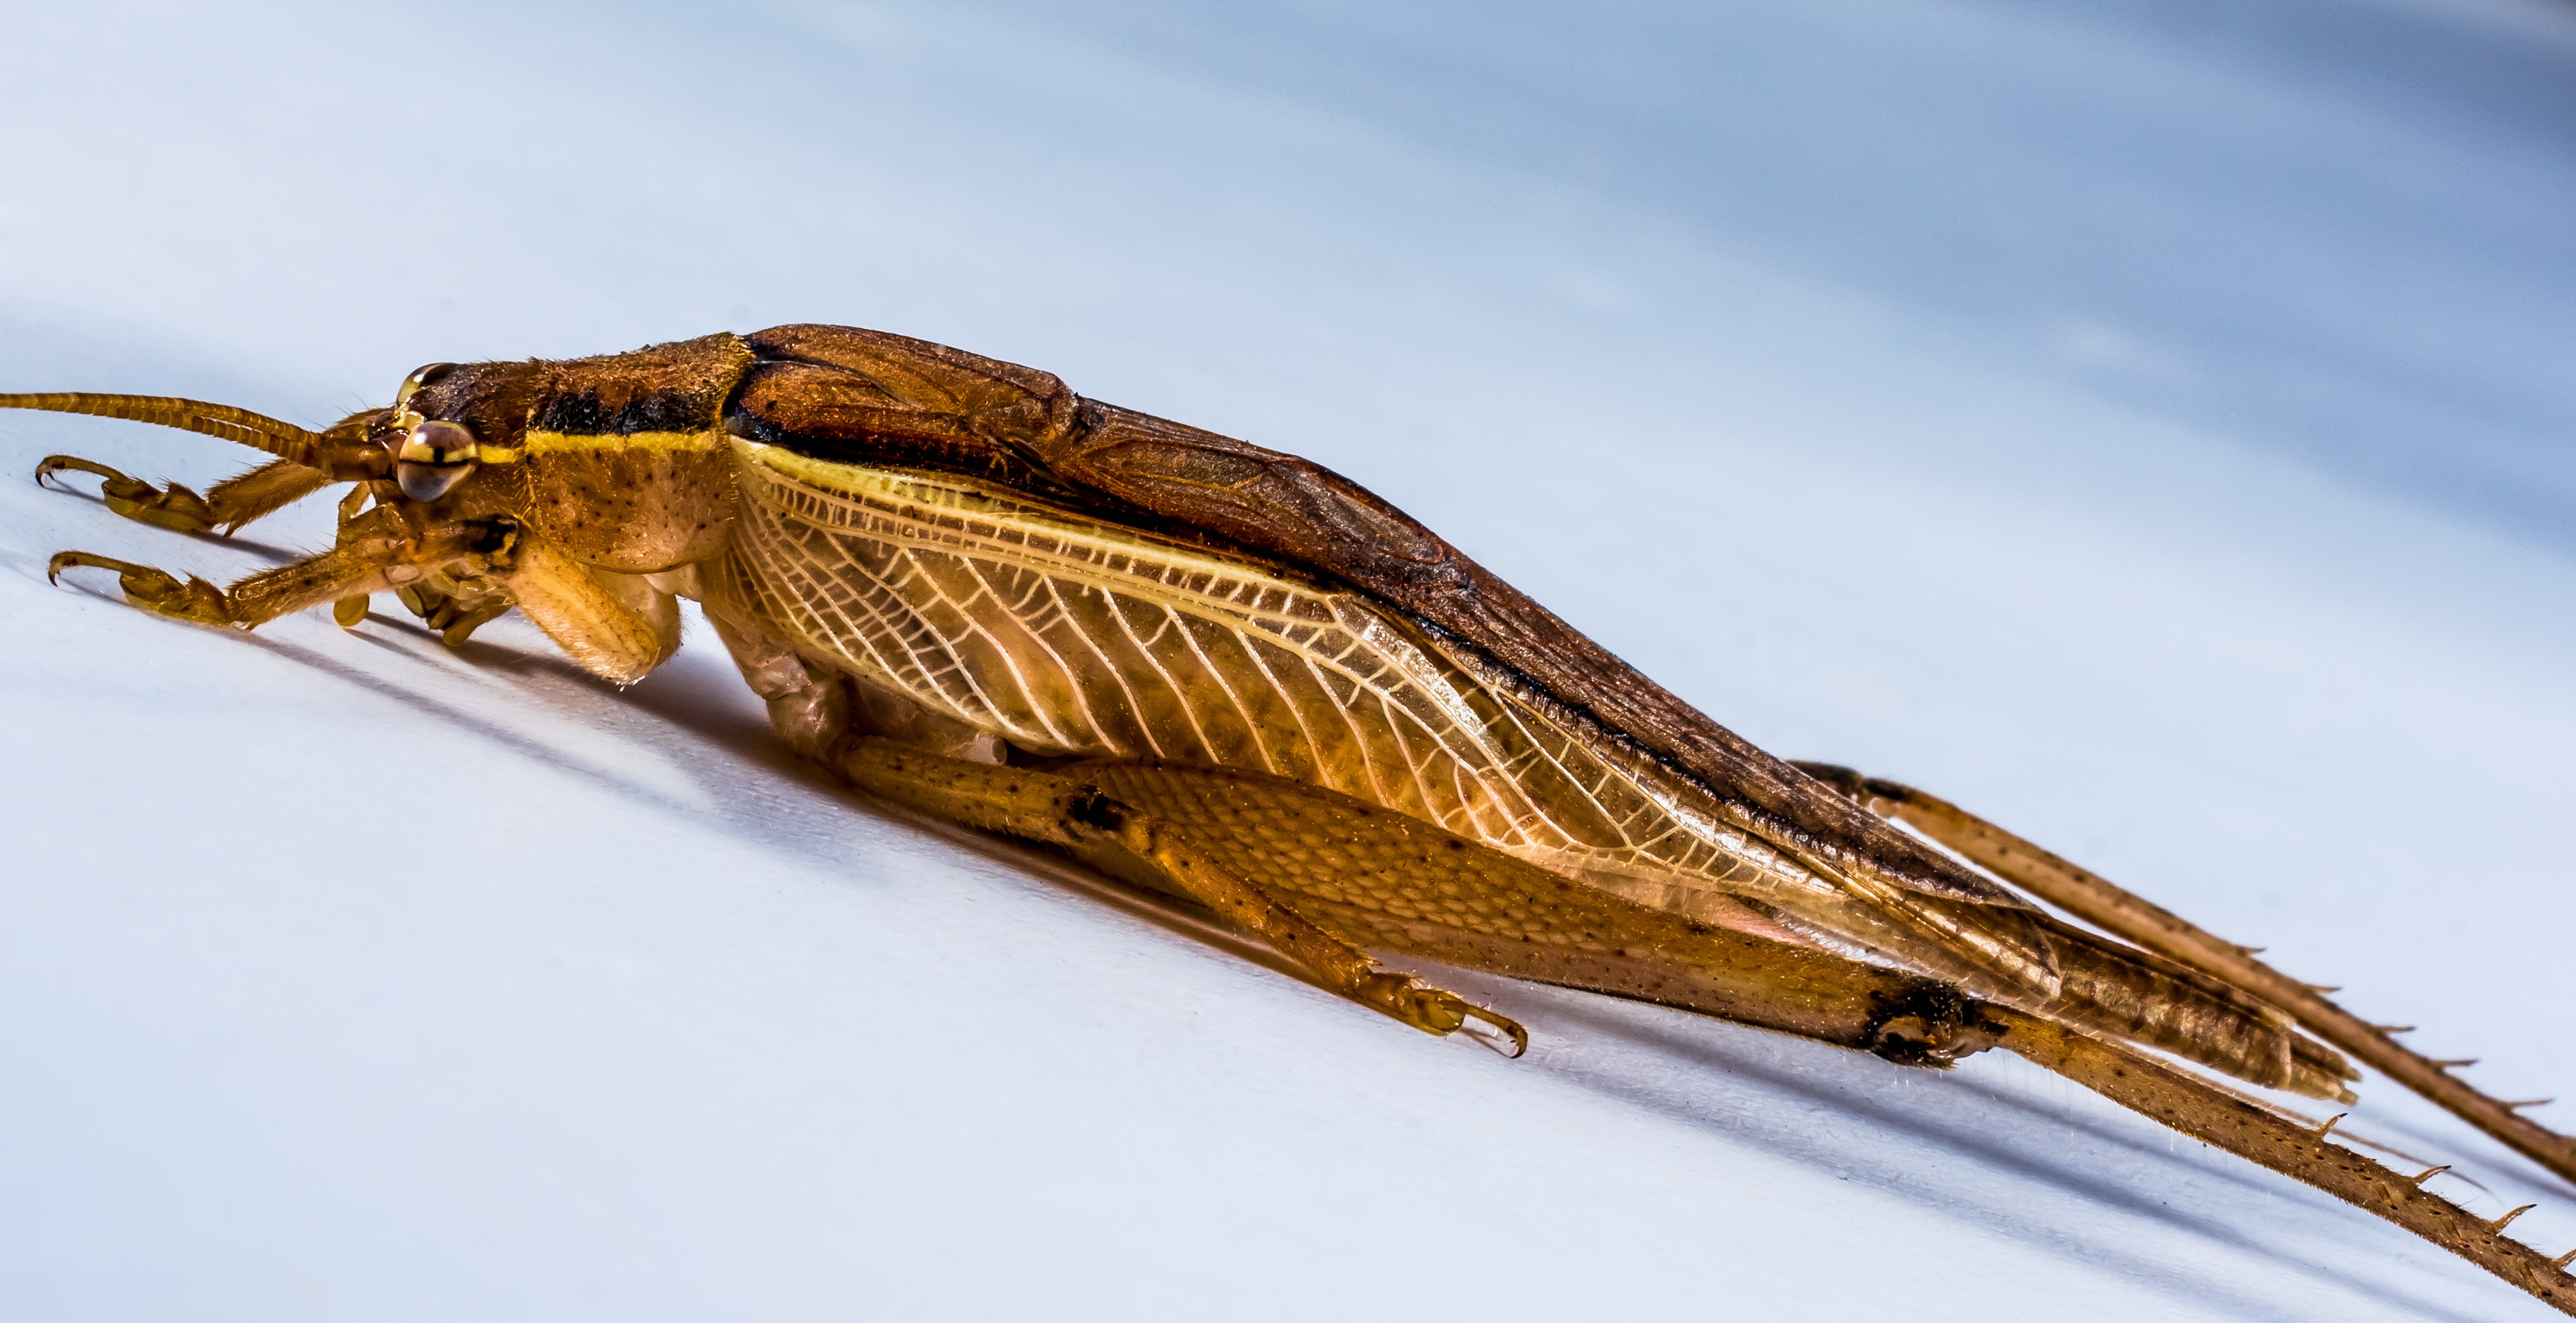
wing, insect, close, fauna, invertebrate, close up, grasshopper, viridissima, locust, macro photography, arthropod, true bugs, cricket like insect